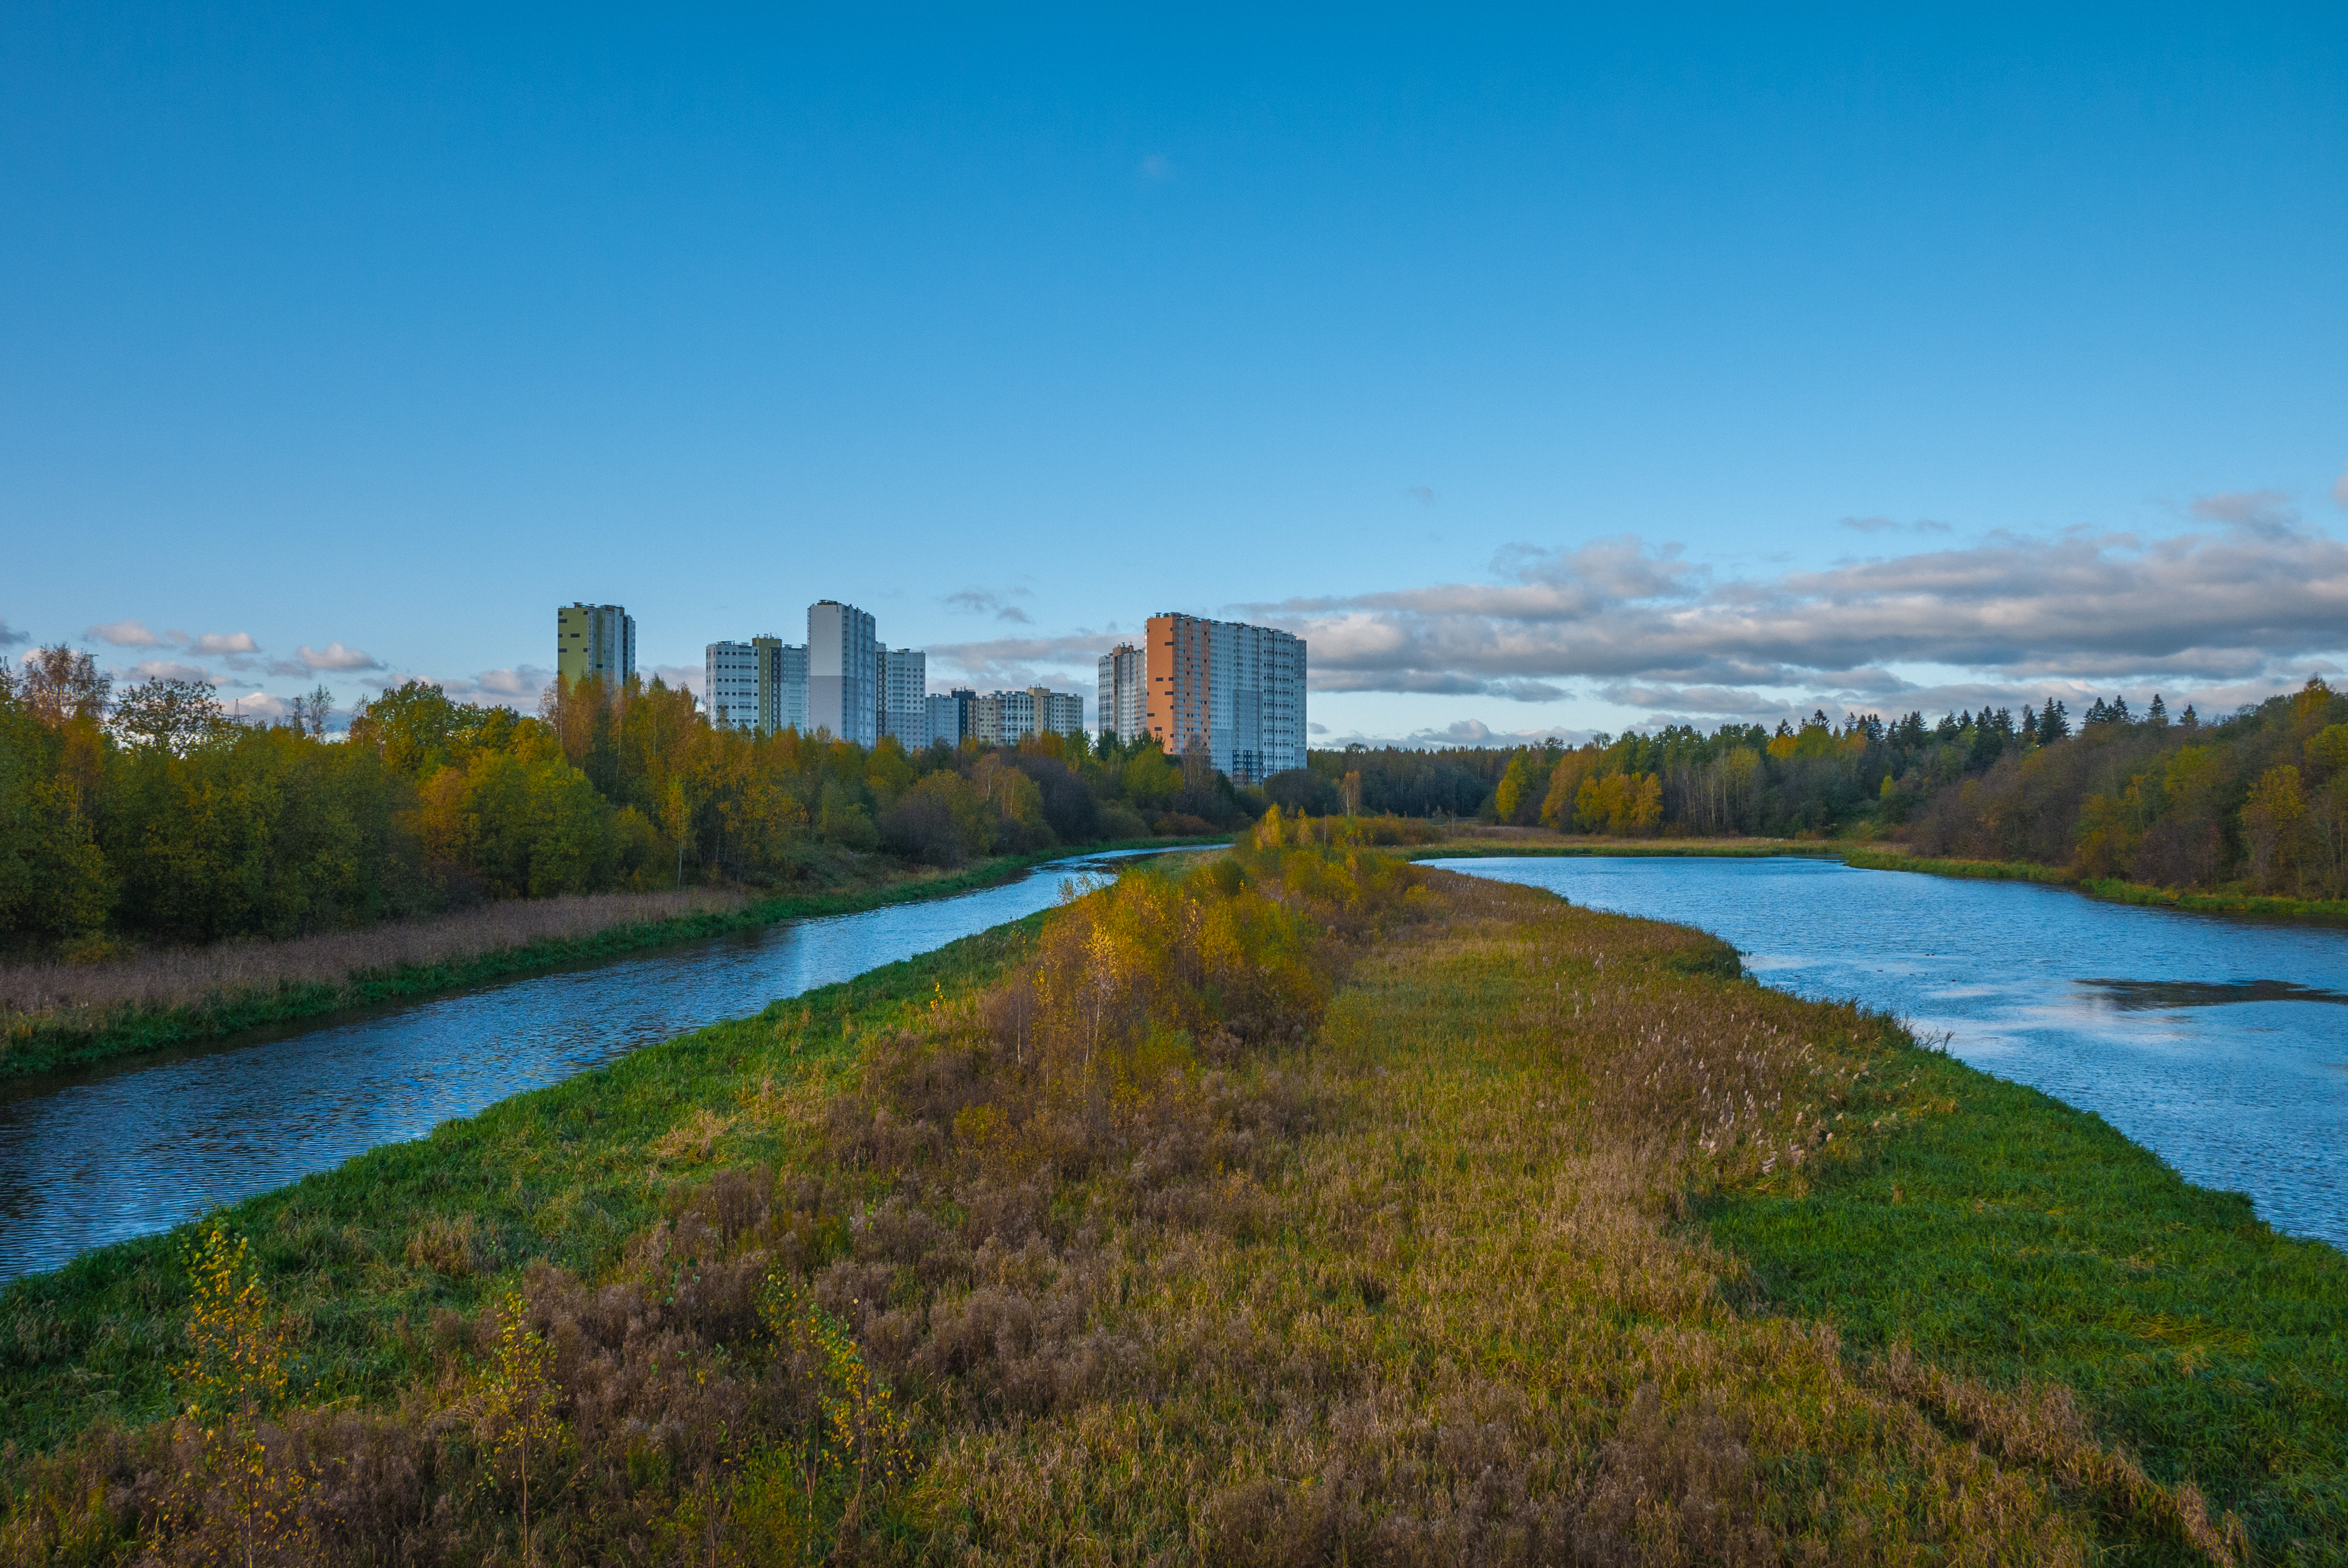
image, river, nature, natural landscape, water, sky, daytime, natural environment, tree, morning, waterway, city, bank, wilderness, reflection, reservoir, grass, leaf, lake, watercourse, landscape, autumn, cloud, skyline, mountain, hill, channel, floodplain, cityscape, horizon, road